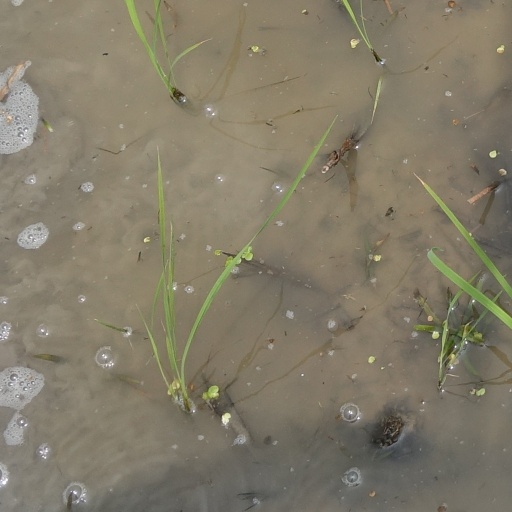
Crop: rice